Answer in natural language. Is Television (highlighted by a red box) further away or in front of Window (highlighted by a blue box)? Choose between the following options: further away or in front
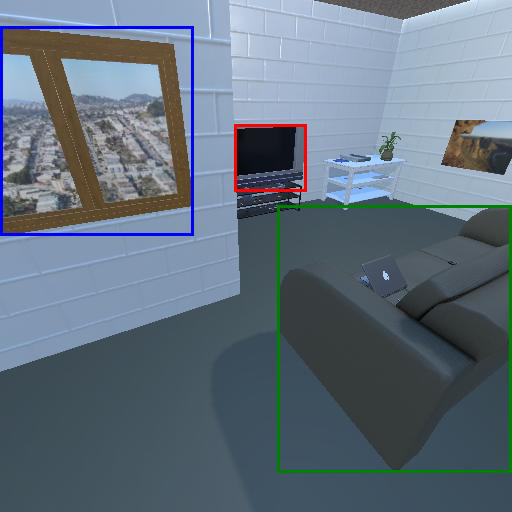
<answer>further away</answer>